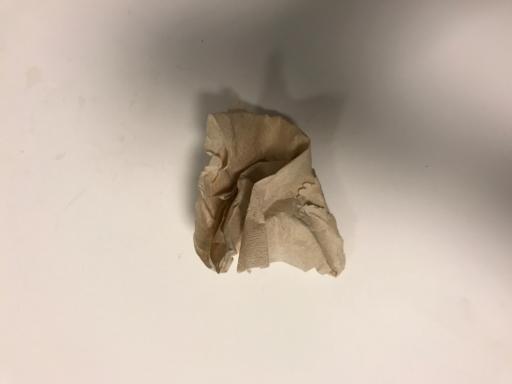
Label: trash